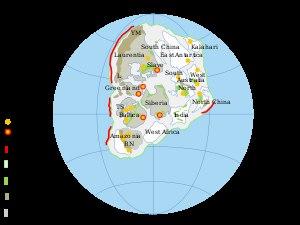
L'histoire de la Terre couvre approximativement 4,5 milliards d'années, depuis la formation de la Terre à partir de la nébuleuse solaire jusqu'à l'époque actuelle.
Columbia est le nom d'un des premiers supercontinents qui aurait existé il y a environ 1,5 à 1,8 milliard d'années pendant l'ère paléoprotérozoïque. Il a laissé des cratons qui se retrouvent sur les continents Laurentia et Baltica, ainsi qu’en Ukraine, en Amazonie, en Australie, peut-être en Sibérie, dans le nord de la Chine et dans le Désert du Kalahari. L'existence de Columbia est basée sur l'interprétation de données paléomagnétiques.
Sur l'échelle des temps géologiques, le Stathérien est le plus récent système géologique de l'ère du Paléoprotérozoïque. Il s'étend de -1 800 à -1 600 Ma.